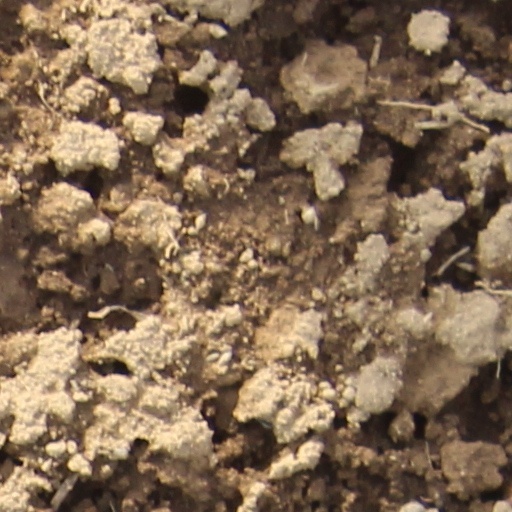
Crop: wheat